Ryan Klosterman

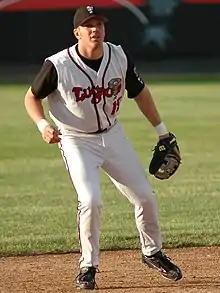
Klosterman with the Lansing Lugnuts in 2005

Ryan P. Klosterman (born May 28, 1982) is an American baseball coach and former shortstop. He is the head baseball coach at Bryant University. Klosterman played college baseball at Clemson University in 2001 and at Vanderbilt University from 2002 to 2004 for coach Tim Corbin and in Minor League Baseball (MiLB) for eight seasons from 2004 to 2011.